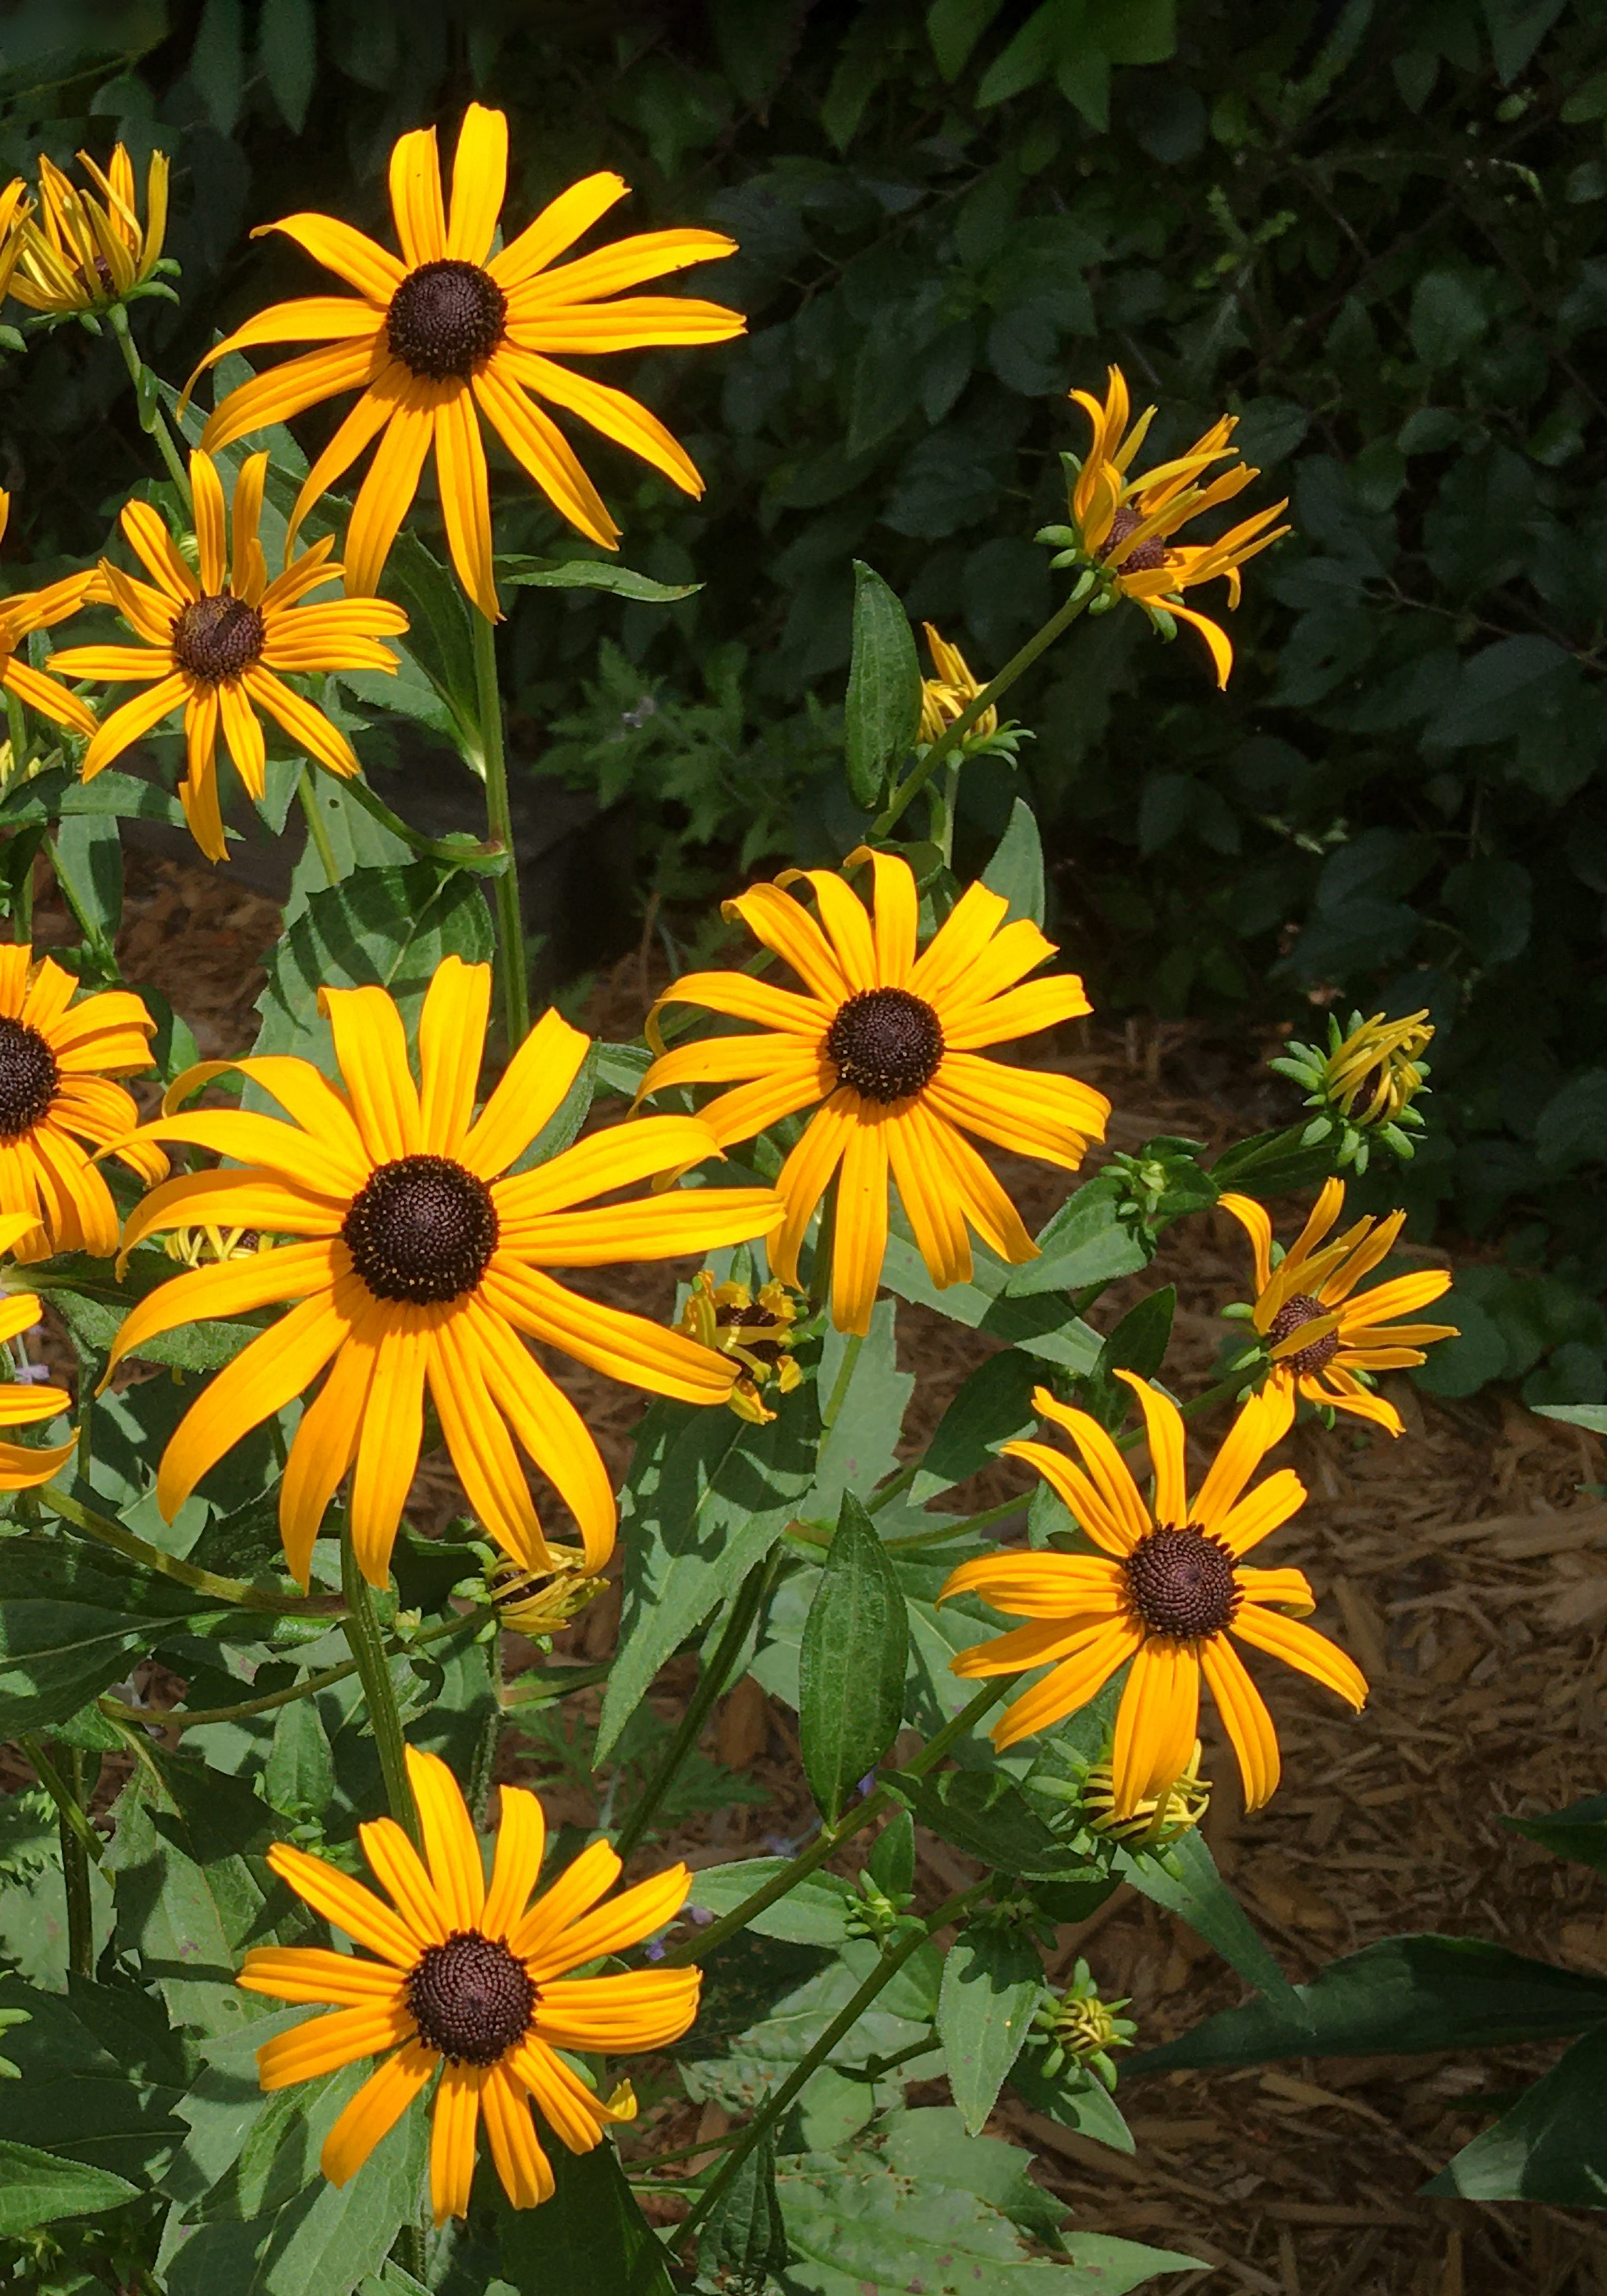
garden, nature, blossom, perennial, flower, plant, petal, green, leaf, botany, yellow, herbaceous plant, terrestrial plant, grass, flowering plant, annual plant, close up, wildflower, groundcover, daisy family, pollen, plant stem, sunflower, Forb, coneflower, Pedicel, asterales, perennial plant, black eyed susan